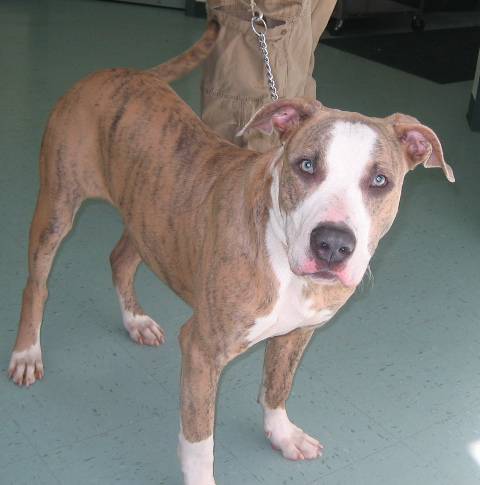
Label: dog